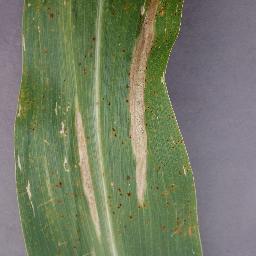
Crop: corn
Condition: (maize)_northern_blight